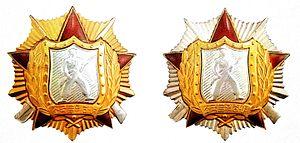
La médaille d'honneur du soldat est une distinction militaire de la Corée du Nord décernée à des soldats pour des actes de courage individuel au combat. Il existe deux grades, la 1ʳᵉ classe et la 2ᵉ classe.